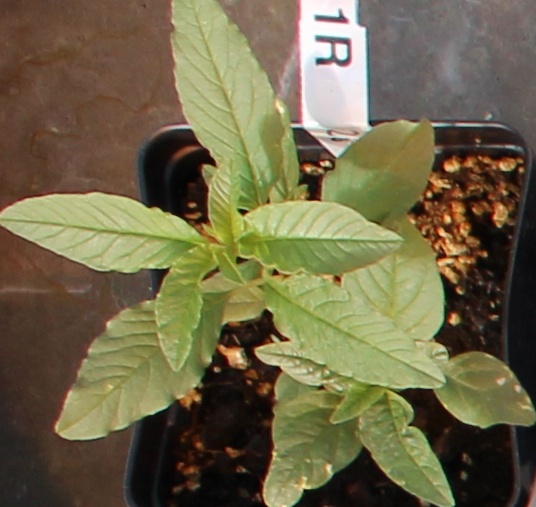
Label: Waterhemp